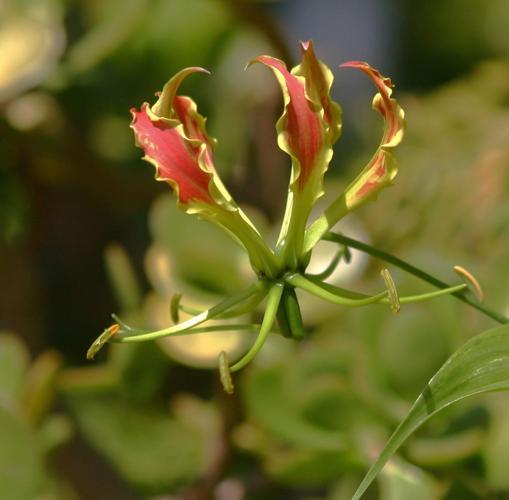
Label: fire lily